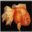
Label: aquarium_fish